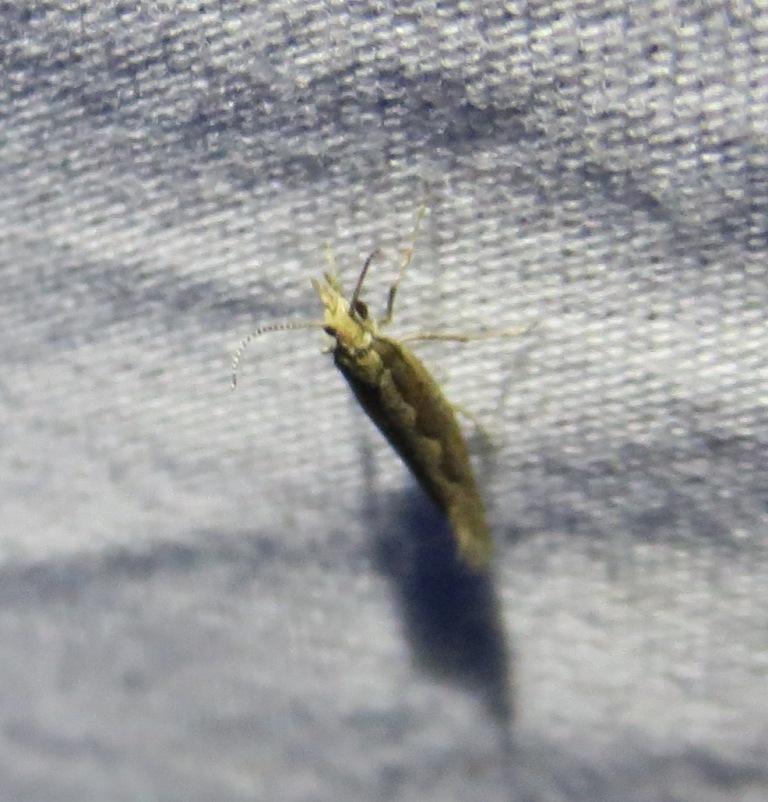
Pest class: diamondback_moth